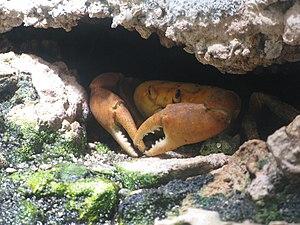
Crabe rouge de Clipperton (Johngarthia planata ou Gecarcinus planatus) à la ménagerie du Jardin des plantes de Paris.
Le crabe rouge de Clipperton, Johngarthia planata, est une espèce de crabes vivant sur l'île de Clipperton, dans l'océan Pacifique, au large du Mexique, mais aussi sur l'île Malpelo, au large de la Colombie et dans l'archipel des Revillagigedo, notamment sur l'île Socorro, à 900 km au nord de Clipperton Il fait une dizaine de centimètres de large et se nourrit d'algues, de feuilles de cocotier et, parfois, de charognes.
L’île Clipperton, aussi appelée île de Clipperton ou simplement Clipperton, anciennement dénommée île de la Passion, est une possession française composée d'un unique atoll situé dans l'Est de l'océan Pacifique nord, à 1 081 kilomètres au sud-ouest de l'État mexicain du Michoacán, à 2 500 kilomètres au nord-ouest des Îles Galápagos, à 5 408 kilomètres à l'est-nord-est de Papeete et à 10 666 kilomètres à l'ouest-sud-ouest de Paris. Son lagon est le seul d'eau douce au monde. L'île Clipperton est aussi la seule possession française du Pacifique nord. Cette île est le quatrième territoire français du Pacifique et le cinquième de l'Outre-mer français par son extension maritime. Bien que l’île soit un territoire français, elle ne possède aucun statut au sein de l’Union européenne.